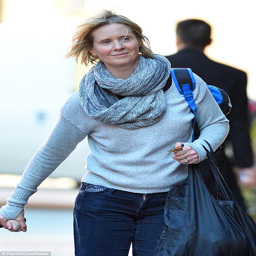
functional : all of casual clothes seemed sensible for the cold day